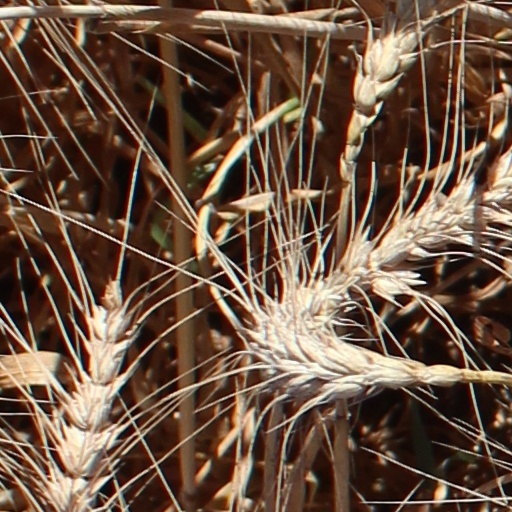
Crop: wheat